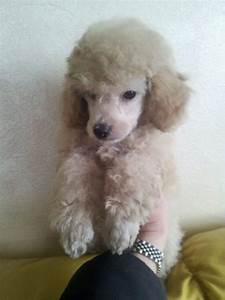
Label: dog